Speyer Cathedral

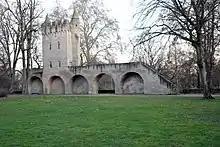
Heidentürmchen

Over the centuries, crypts developed from tiny chambers into large semi-subterranean and very articulated hall crypts, which became standard forms in Italy and Germany, sometimes extending under the transepts as well as the chancel.